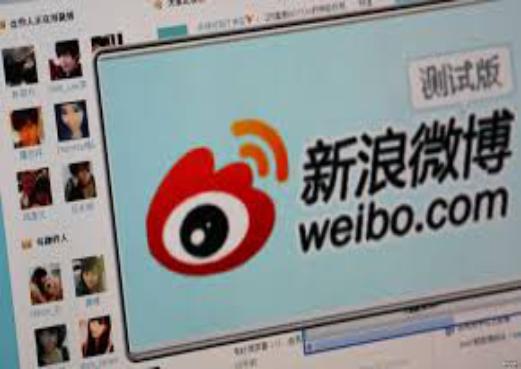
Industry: Leisure